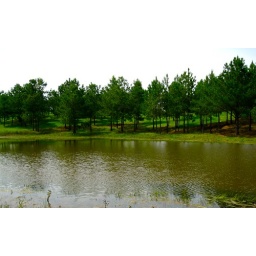
This is a lake near my Grandmother's house